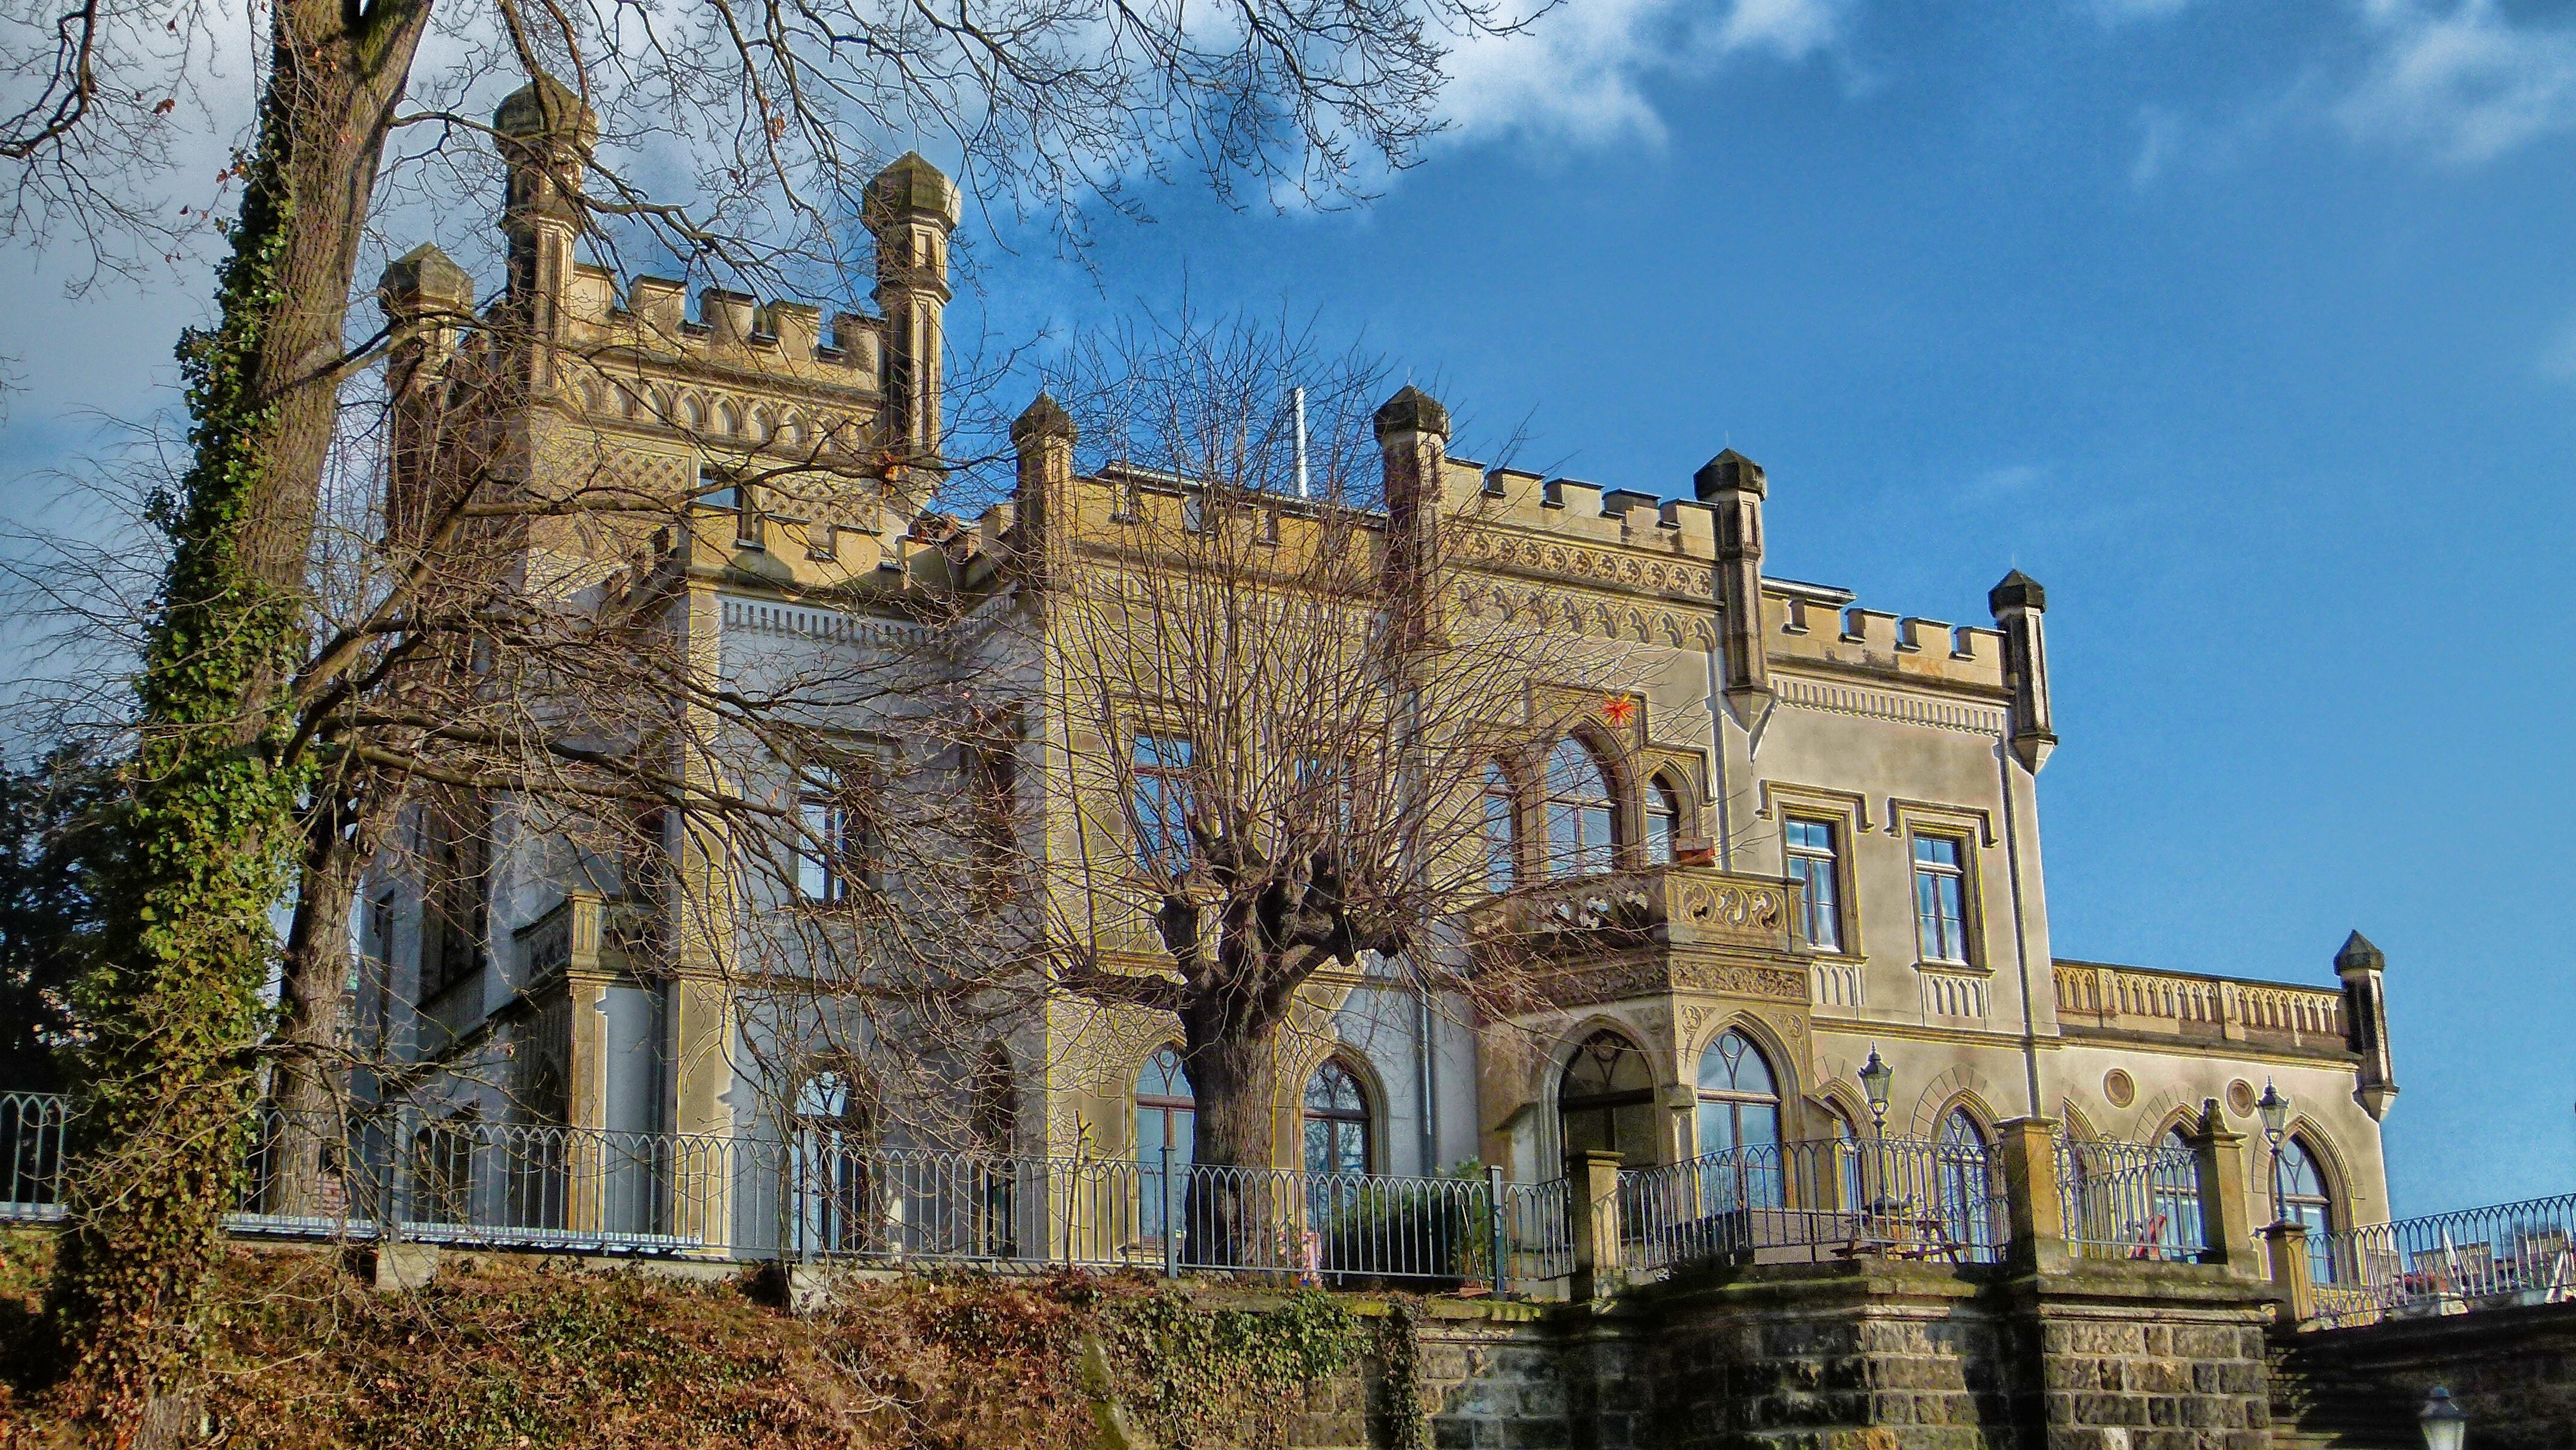
architecture, sky, mansion, house, building, chateau, palace, home, castle, landmark, facade, church, cathedral, waterway, place of worship, trees, outside, hdr, clouds, monastery, germany, abbey, estate, dresden, gothic architecture, stately home